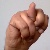
The image shows a hand gesture representing the letter 'N' in Indian Sign Language.